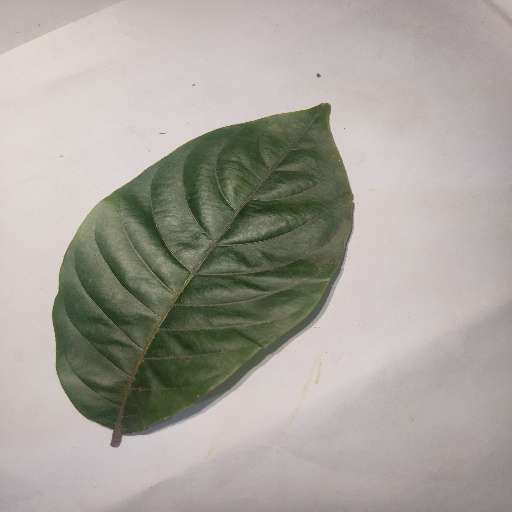
Species: HariTaki
Leaf condition: Healthy Leaf